ELTA Systems

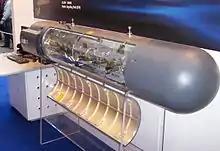
Elta EL/M-20600 ELINT radar detection pod

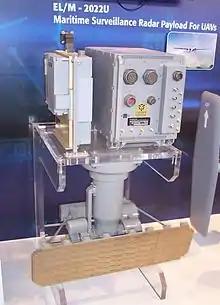
Elta EL/M-2022U MPU UAV Maritime surveillance airborne radar

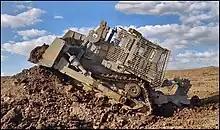
ELTA's RoboDozer (Panda) autonomous Caterpillar D9T bulldozer

ELTA is for decades, the main supplier of Israel's major Radars like the Arrow weapon system Radar named Green-Pine for long-range ballistic missiles detection, the Iron Dome Radar named MMR (Multi-Mission-Radar) for rockets and ABT detection and fire control, the unique Anti-tank missiles detection radar, used in the pioneer APS Trophy system for tanks, and many others.